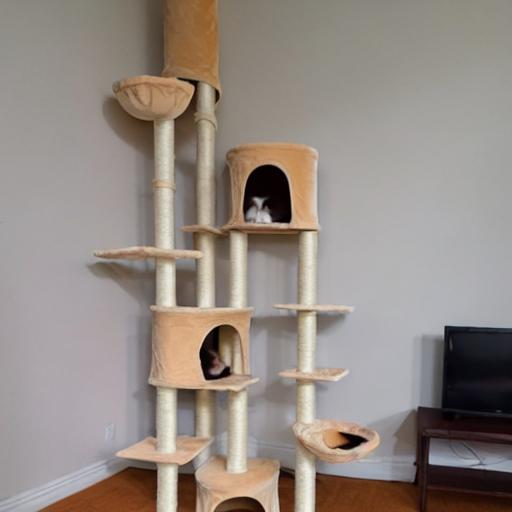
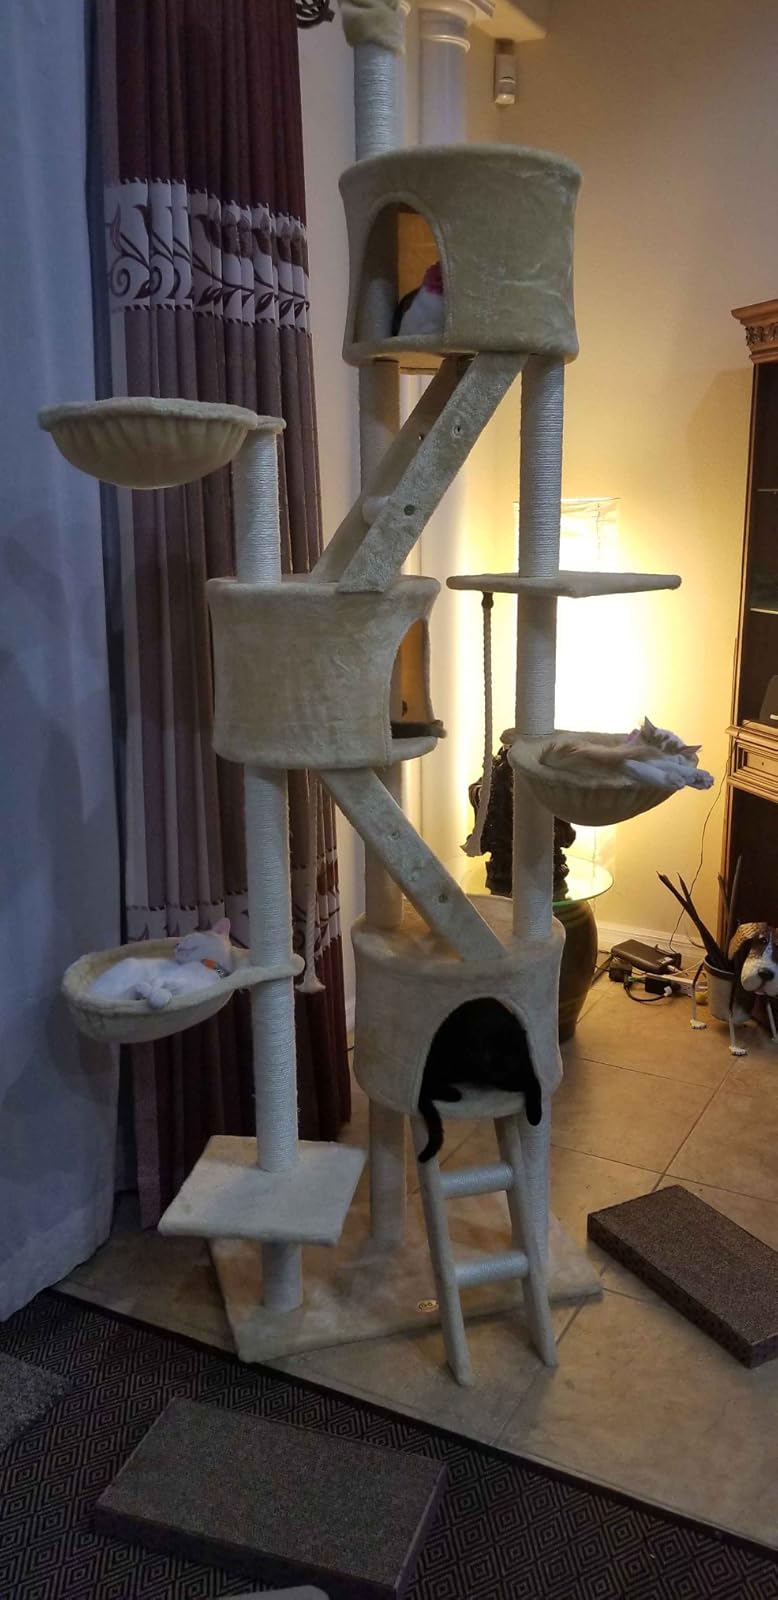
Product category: items_cat tree
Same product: no